Animal testing on non-human primates

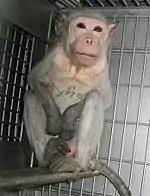
Fortrea primate-testing lab, Vienna, Virginia, 2004–05

Most of the NHPs used are one of three species of macaques, accounting for 79% of all primates used in research in the UK, and 63% of all federally funded research grants for projects using primates in the U.S. Lesser numbers of marmosets, tamarins, spider monkeys, owl monkeys, vervet monkeys, squirrel monkeys, and baboons are used in the UK and the U.S. Great apes have not been used in the UK since a government policy ban in 1998. In the U.S., research laboratories employ the use of 1,133 chimpanzees as of October 2006.